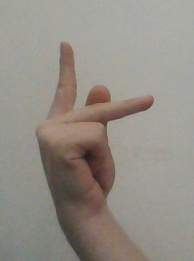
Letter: dha